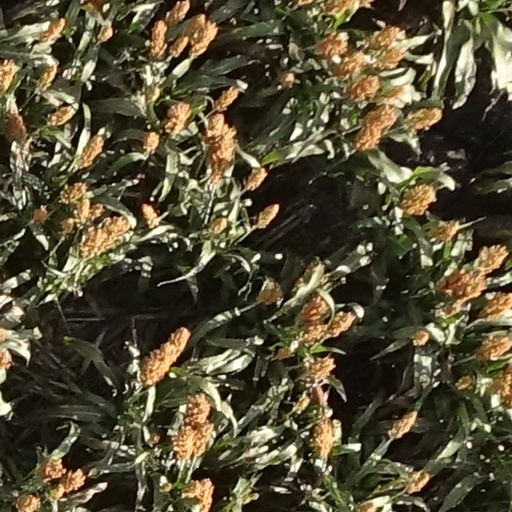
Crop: sorghum